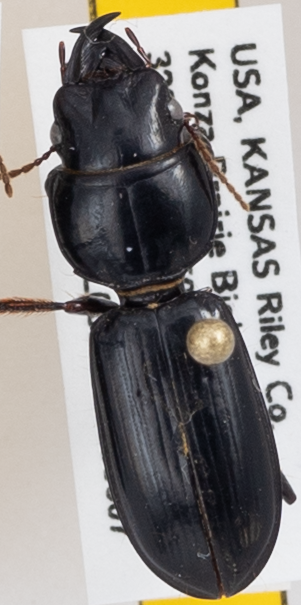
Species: Scarites subterraneus
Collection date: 2018-06-07
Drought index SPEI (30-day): -1.69
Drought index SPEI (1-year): -1.382
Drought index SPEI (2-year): -0.764